Peruzzi v. Italy

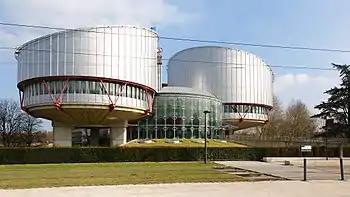
Building of the European Court of Human Rights

Peruzzi v. Italy (2015), ECHR Case No. 39294/09 was a decision made by the European Court of Human Rights (ECHR) that specifically addressed anti-judicial speech. The case involved Piero Antonio Peruzzi, an Italian lawyer, who was initially sentenced to four years in prison by the Lucca District Court for defaming a judge. Peruzzi appealed this decision to the Appellate Court of Genoa and was instead fined and required to pay an additional sum to the judge subject to his criticism. On May 25, 2009, Peruzzi brought the case to the European Court of Human Rights, claiming that his conviction was a violation of Article 10 of the European Convention on Human Rights (freedom of expression). On June 30, 2015, the European Court of Human Rights made the decision that the conviction of Peruzzi by the Genoa Court was not disproportionate and that his Article 10 rights to freedom of expression were not violated.